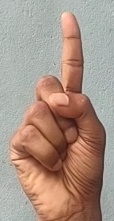
ASL sign: 1